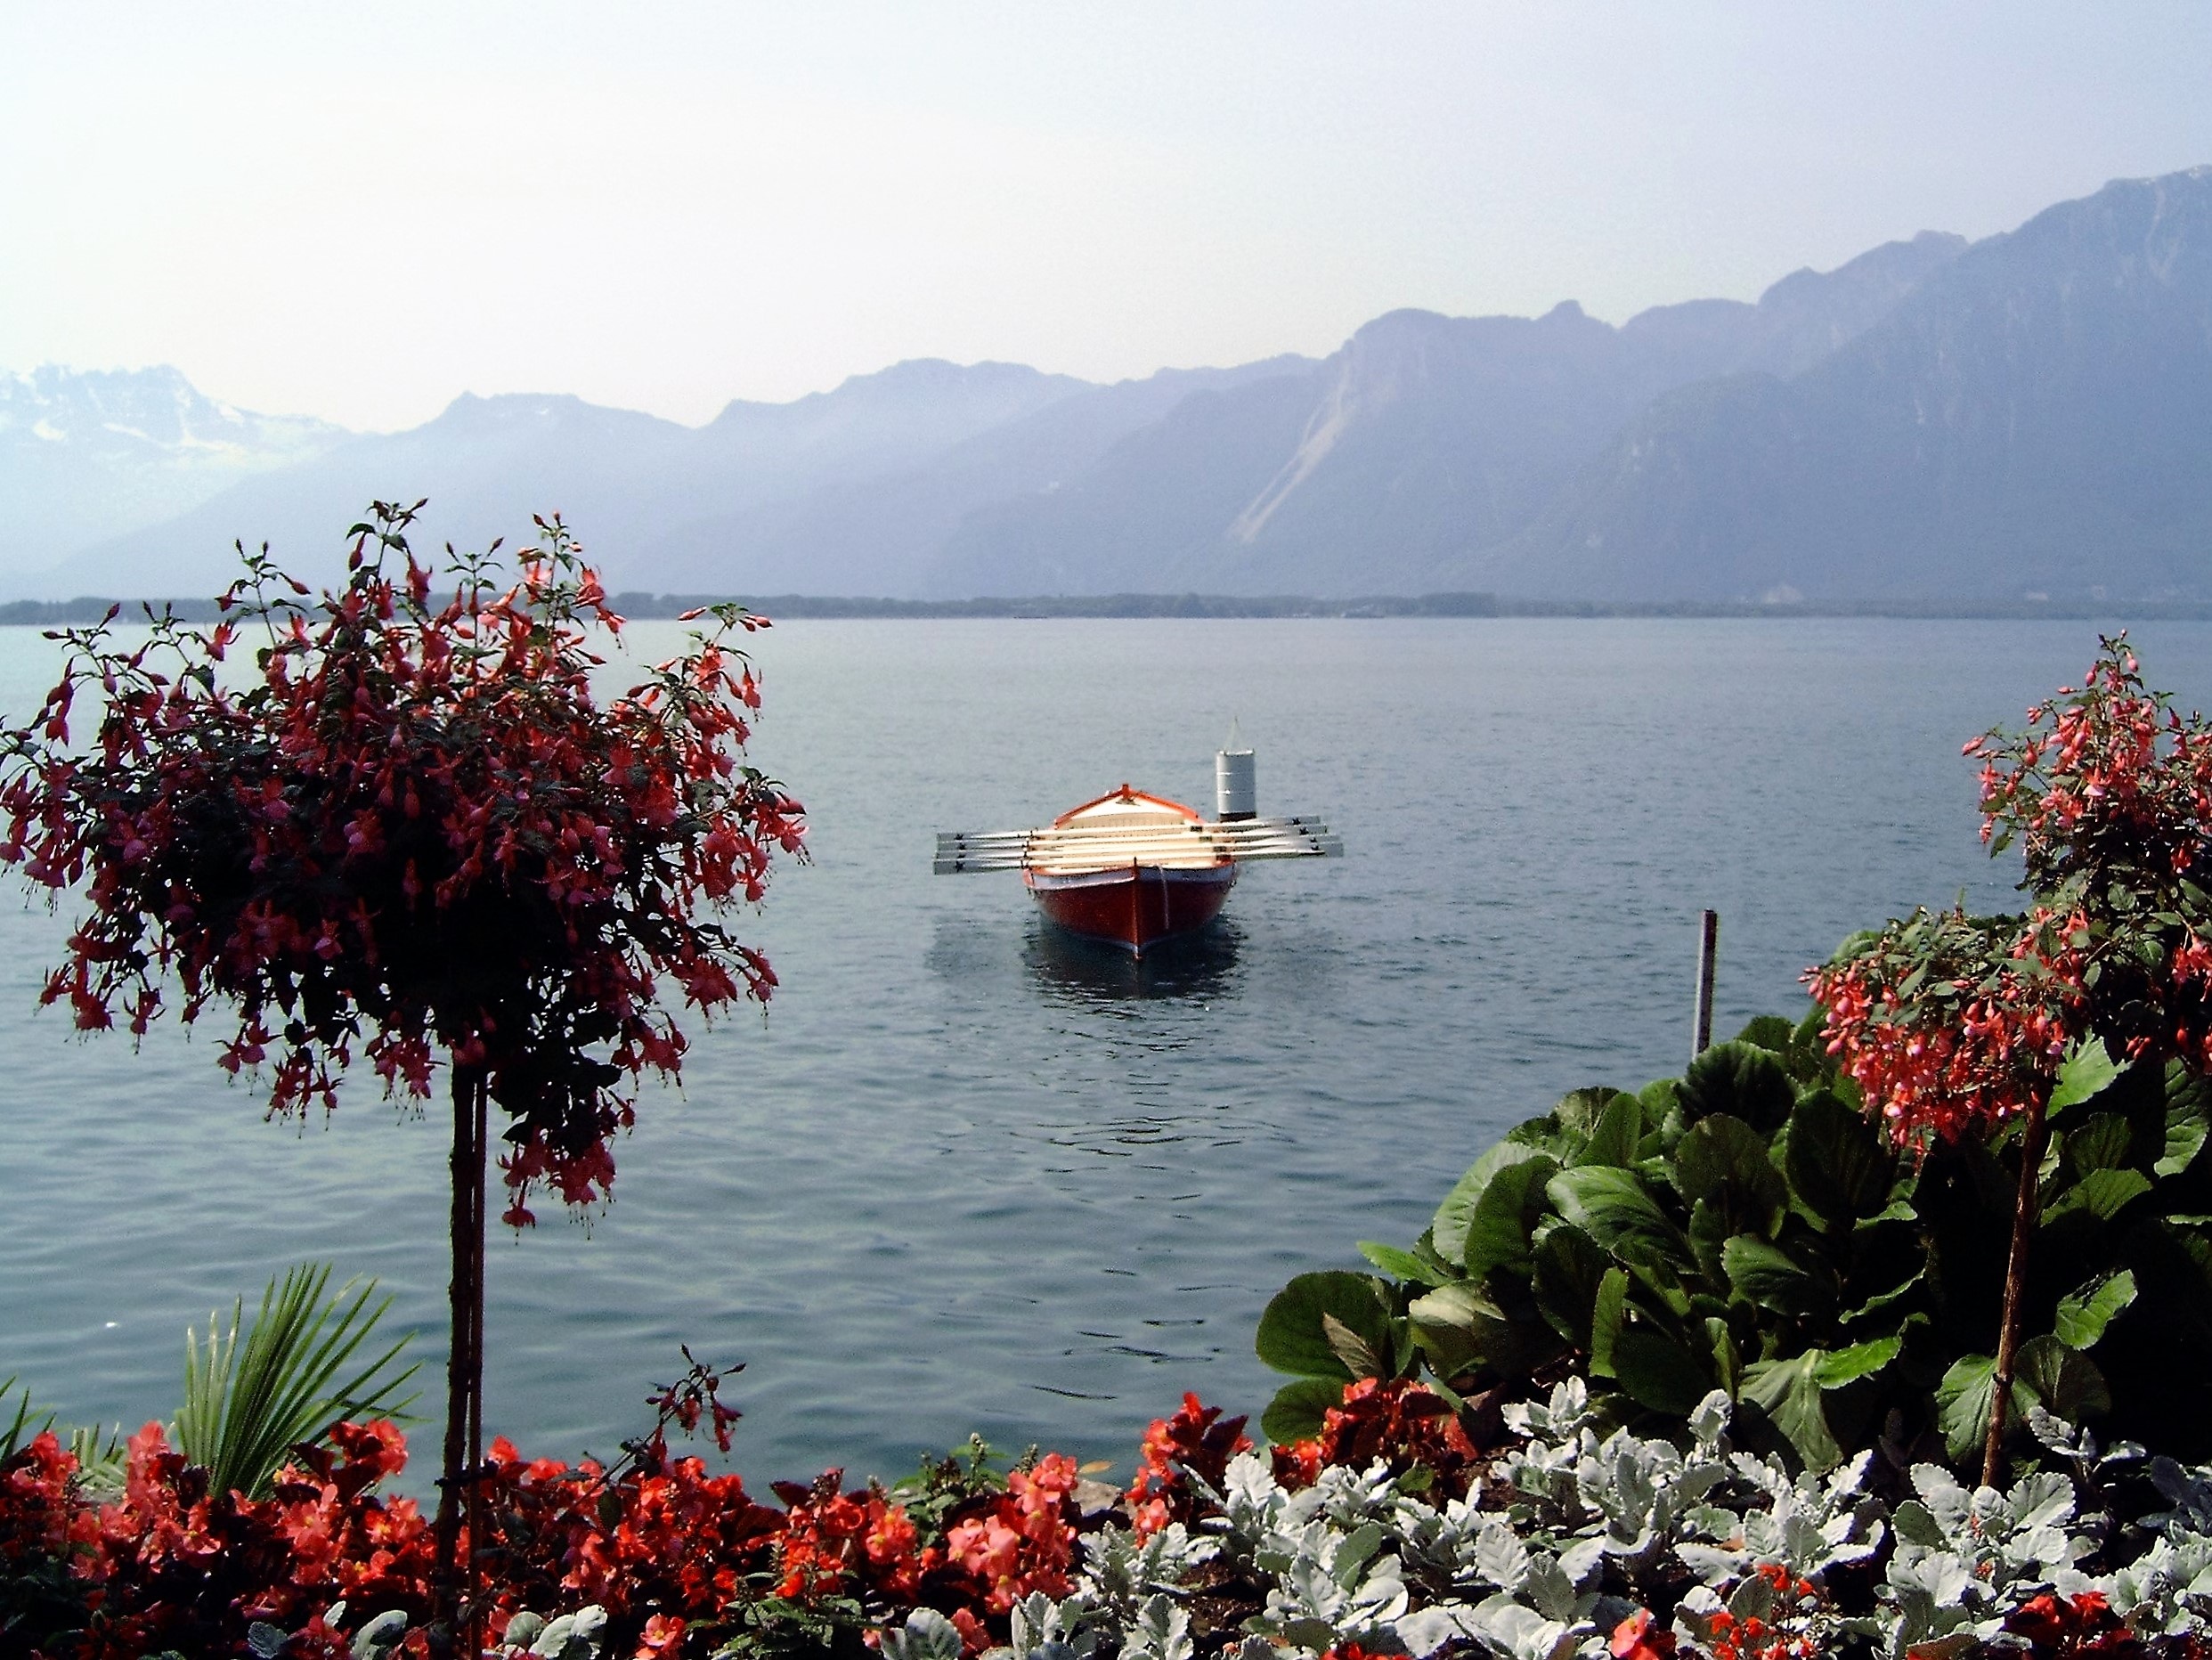
sea, water, mountain, flower, lake, autumn, bay, flowers, rowing boat, boating, switzerland, more, montreux, lake geneva, as smooth as glass